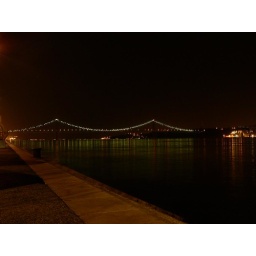
Tejo's river and also one of the bridges that cross Lisbon to the other side, in this case Almada.